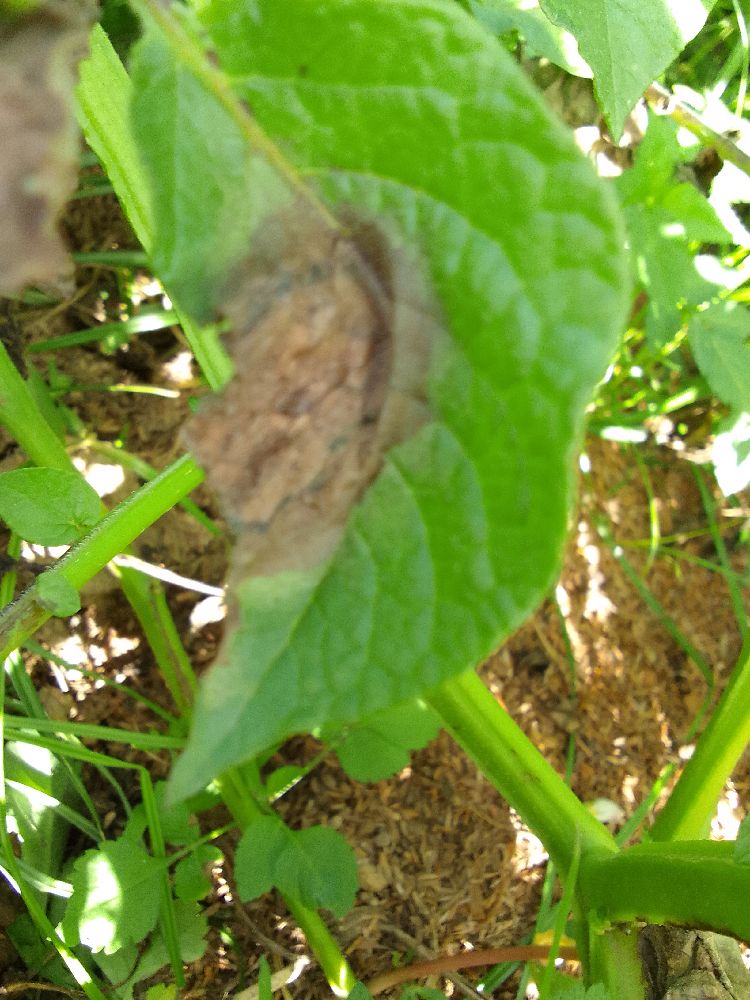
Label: Late blight